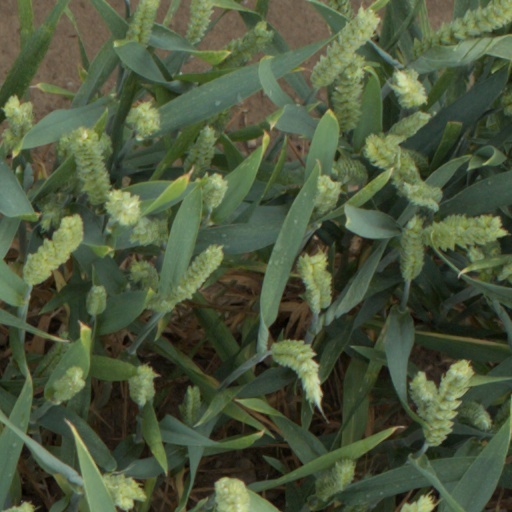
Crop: wheat